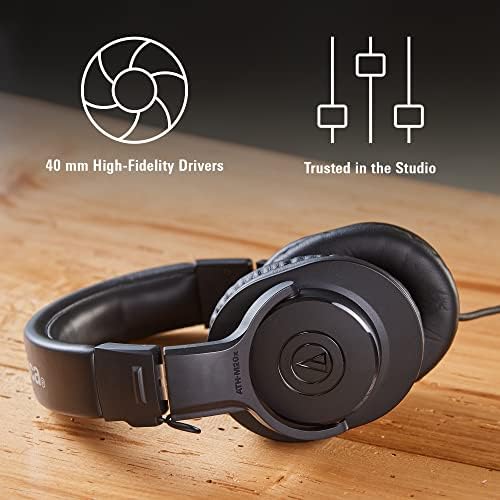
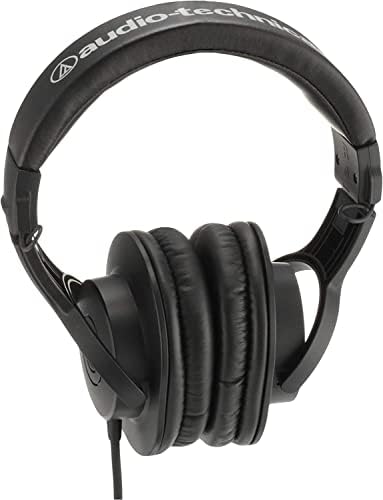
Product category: headphones
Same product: yes